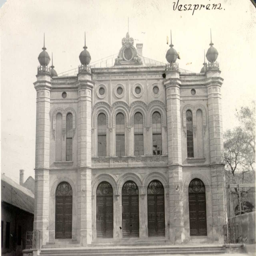
the synagogue in the 1930s